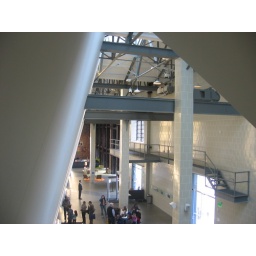
The building that houses the CJM was built by the PG&amp;amp;E after the 1906 earthquake to provide the power to rebuild San Francisco.